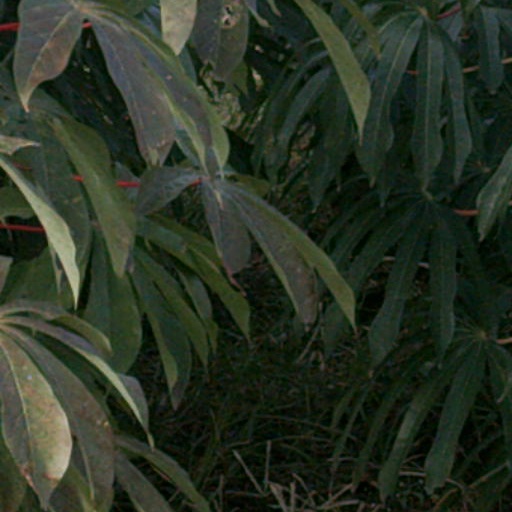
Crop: cassava